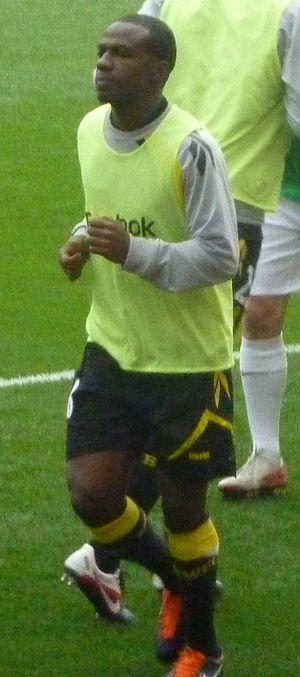
Fabrice Ndala Muamba, né le 6 avril 1988 à Kinshasa, est un footballeur anglais évoluant au poste de milieu de terrain.